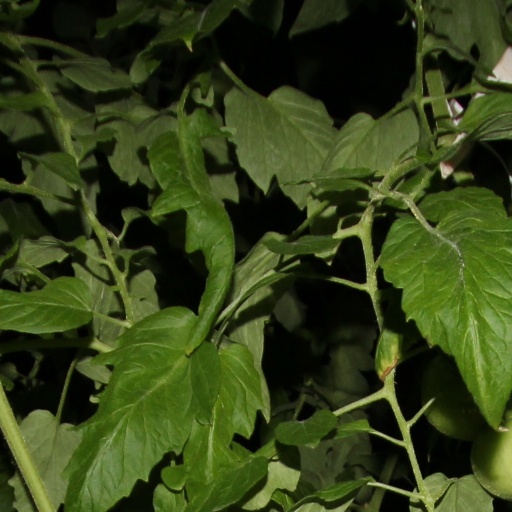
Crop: tomato